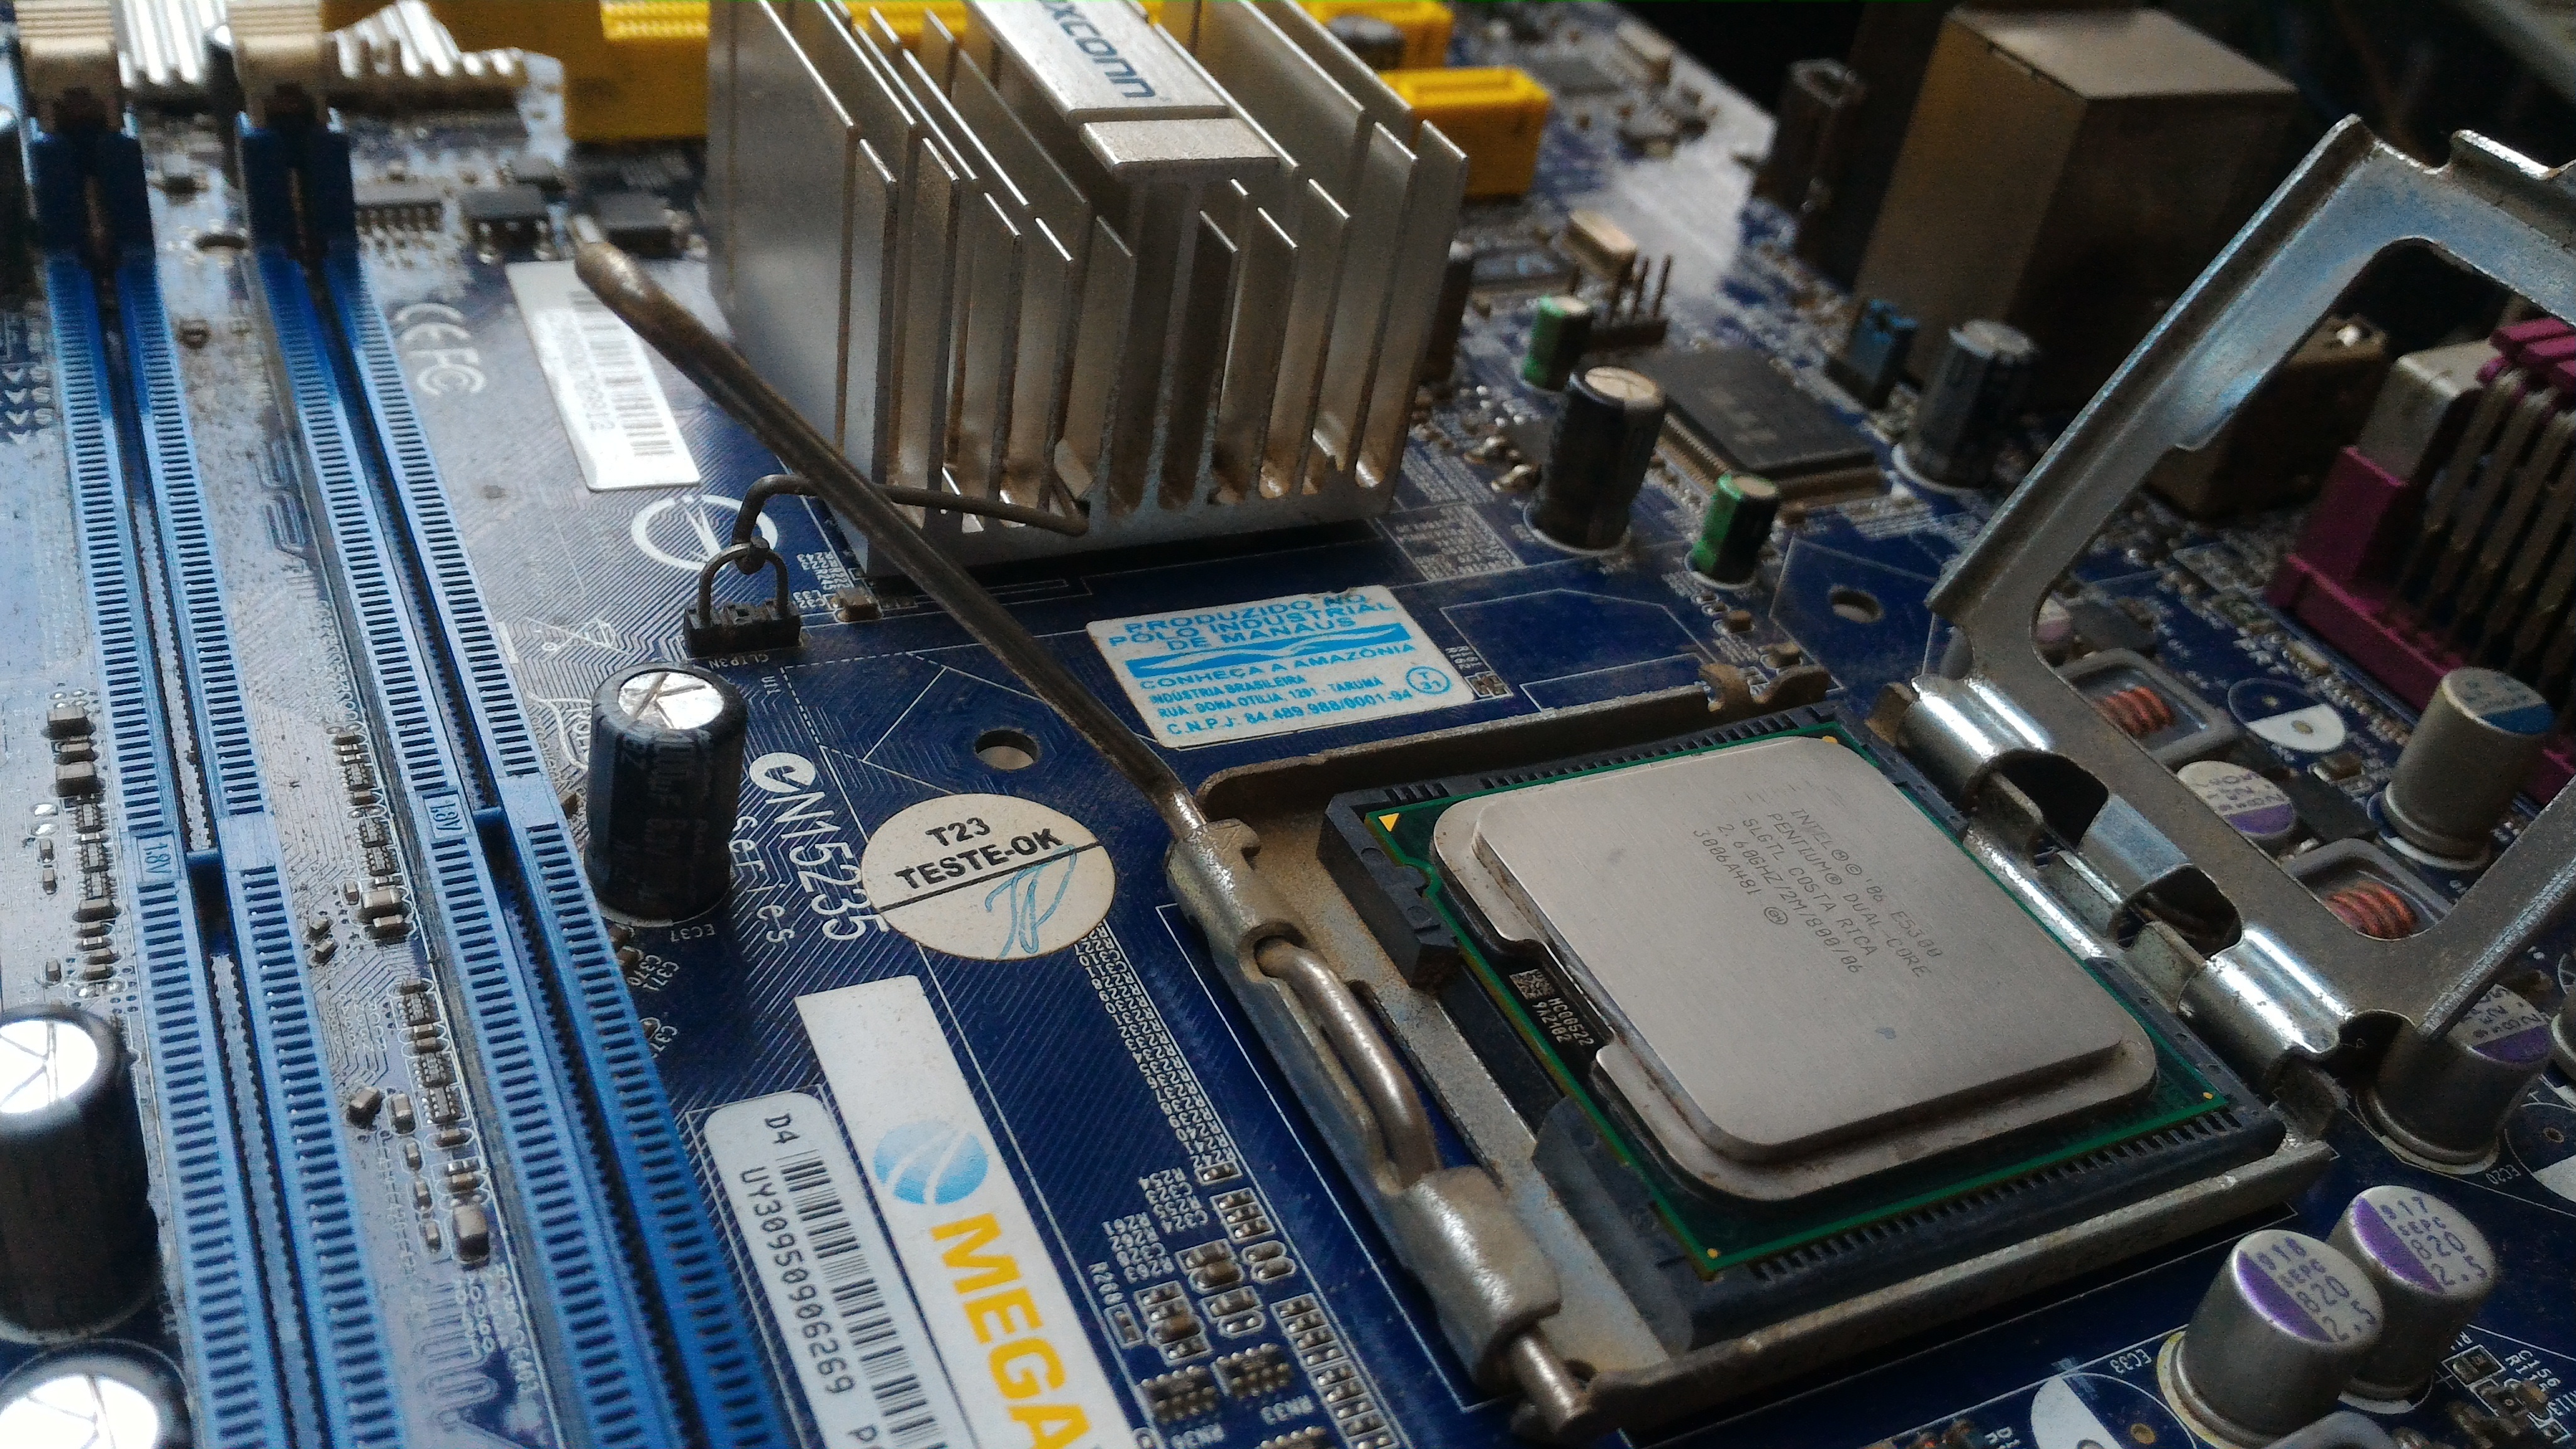
technology, plate, sink, hardware, slot, processor, motherboard, intel, electronic engineering, personal computer, electronic device, computer hardware, personal computer hardware